Liz Blatchford

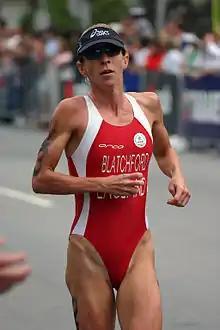
Liz Blatchford competing at the 2006 Commonwealth Games

Elizabeth Julia Blatchford (born 5 February 1980) is an English professional triathlete. She has placed third at the 2013 and 2015 Ironman World Championship.